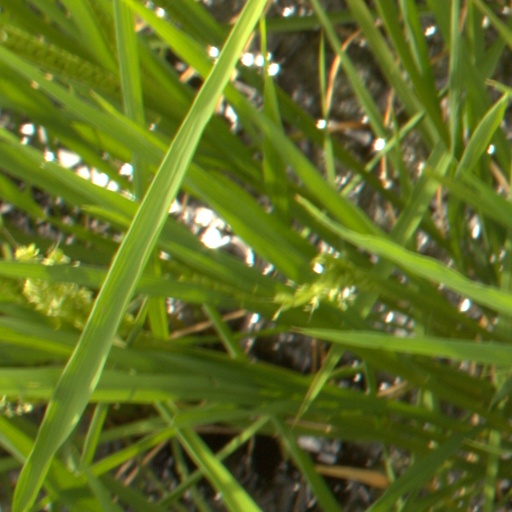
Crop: rice